George Marshall (director)

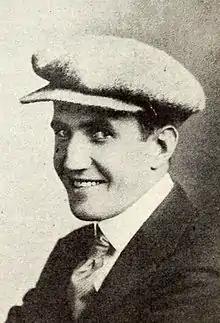

In the early 1920s Marshall directed a series of movies starring Tom Mix including "Prairie Trails" (1920). For most of the 1920s Marshall directed short films, notably at Fox. In the mid 1920s he was appointed general supervisor of Fox comedy shorts. His credits included "A Flaming Affair" with Lex Neal.